Alumni Field (York University)

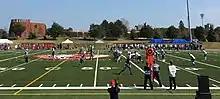
The stadium during the 2017 Red and Blue Bowl

Prior to 1995 the site was a grass field and the then Yeomen football team played home games at Esther Shiner Stadium at Bathurst Street and Finch Avenue.